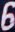
Number: 6